Kenneth Walker III (running back)

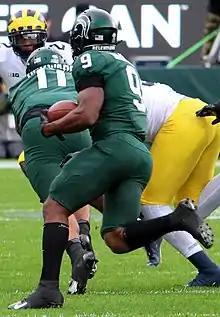
Walker (#9) with the Michigan State Spartans in 2021

Kenneth Walker III (born October 20, 2000) is an American professional football running back for the Seattle Seahawks of the National Football League (NFL). He played college football for the Wake Forest Demon Deacons and Michigan State Spartans. He won the Walter Camp and Doak Walker Awards in 2021.